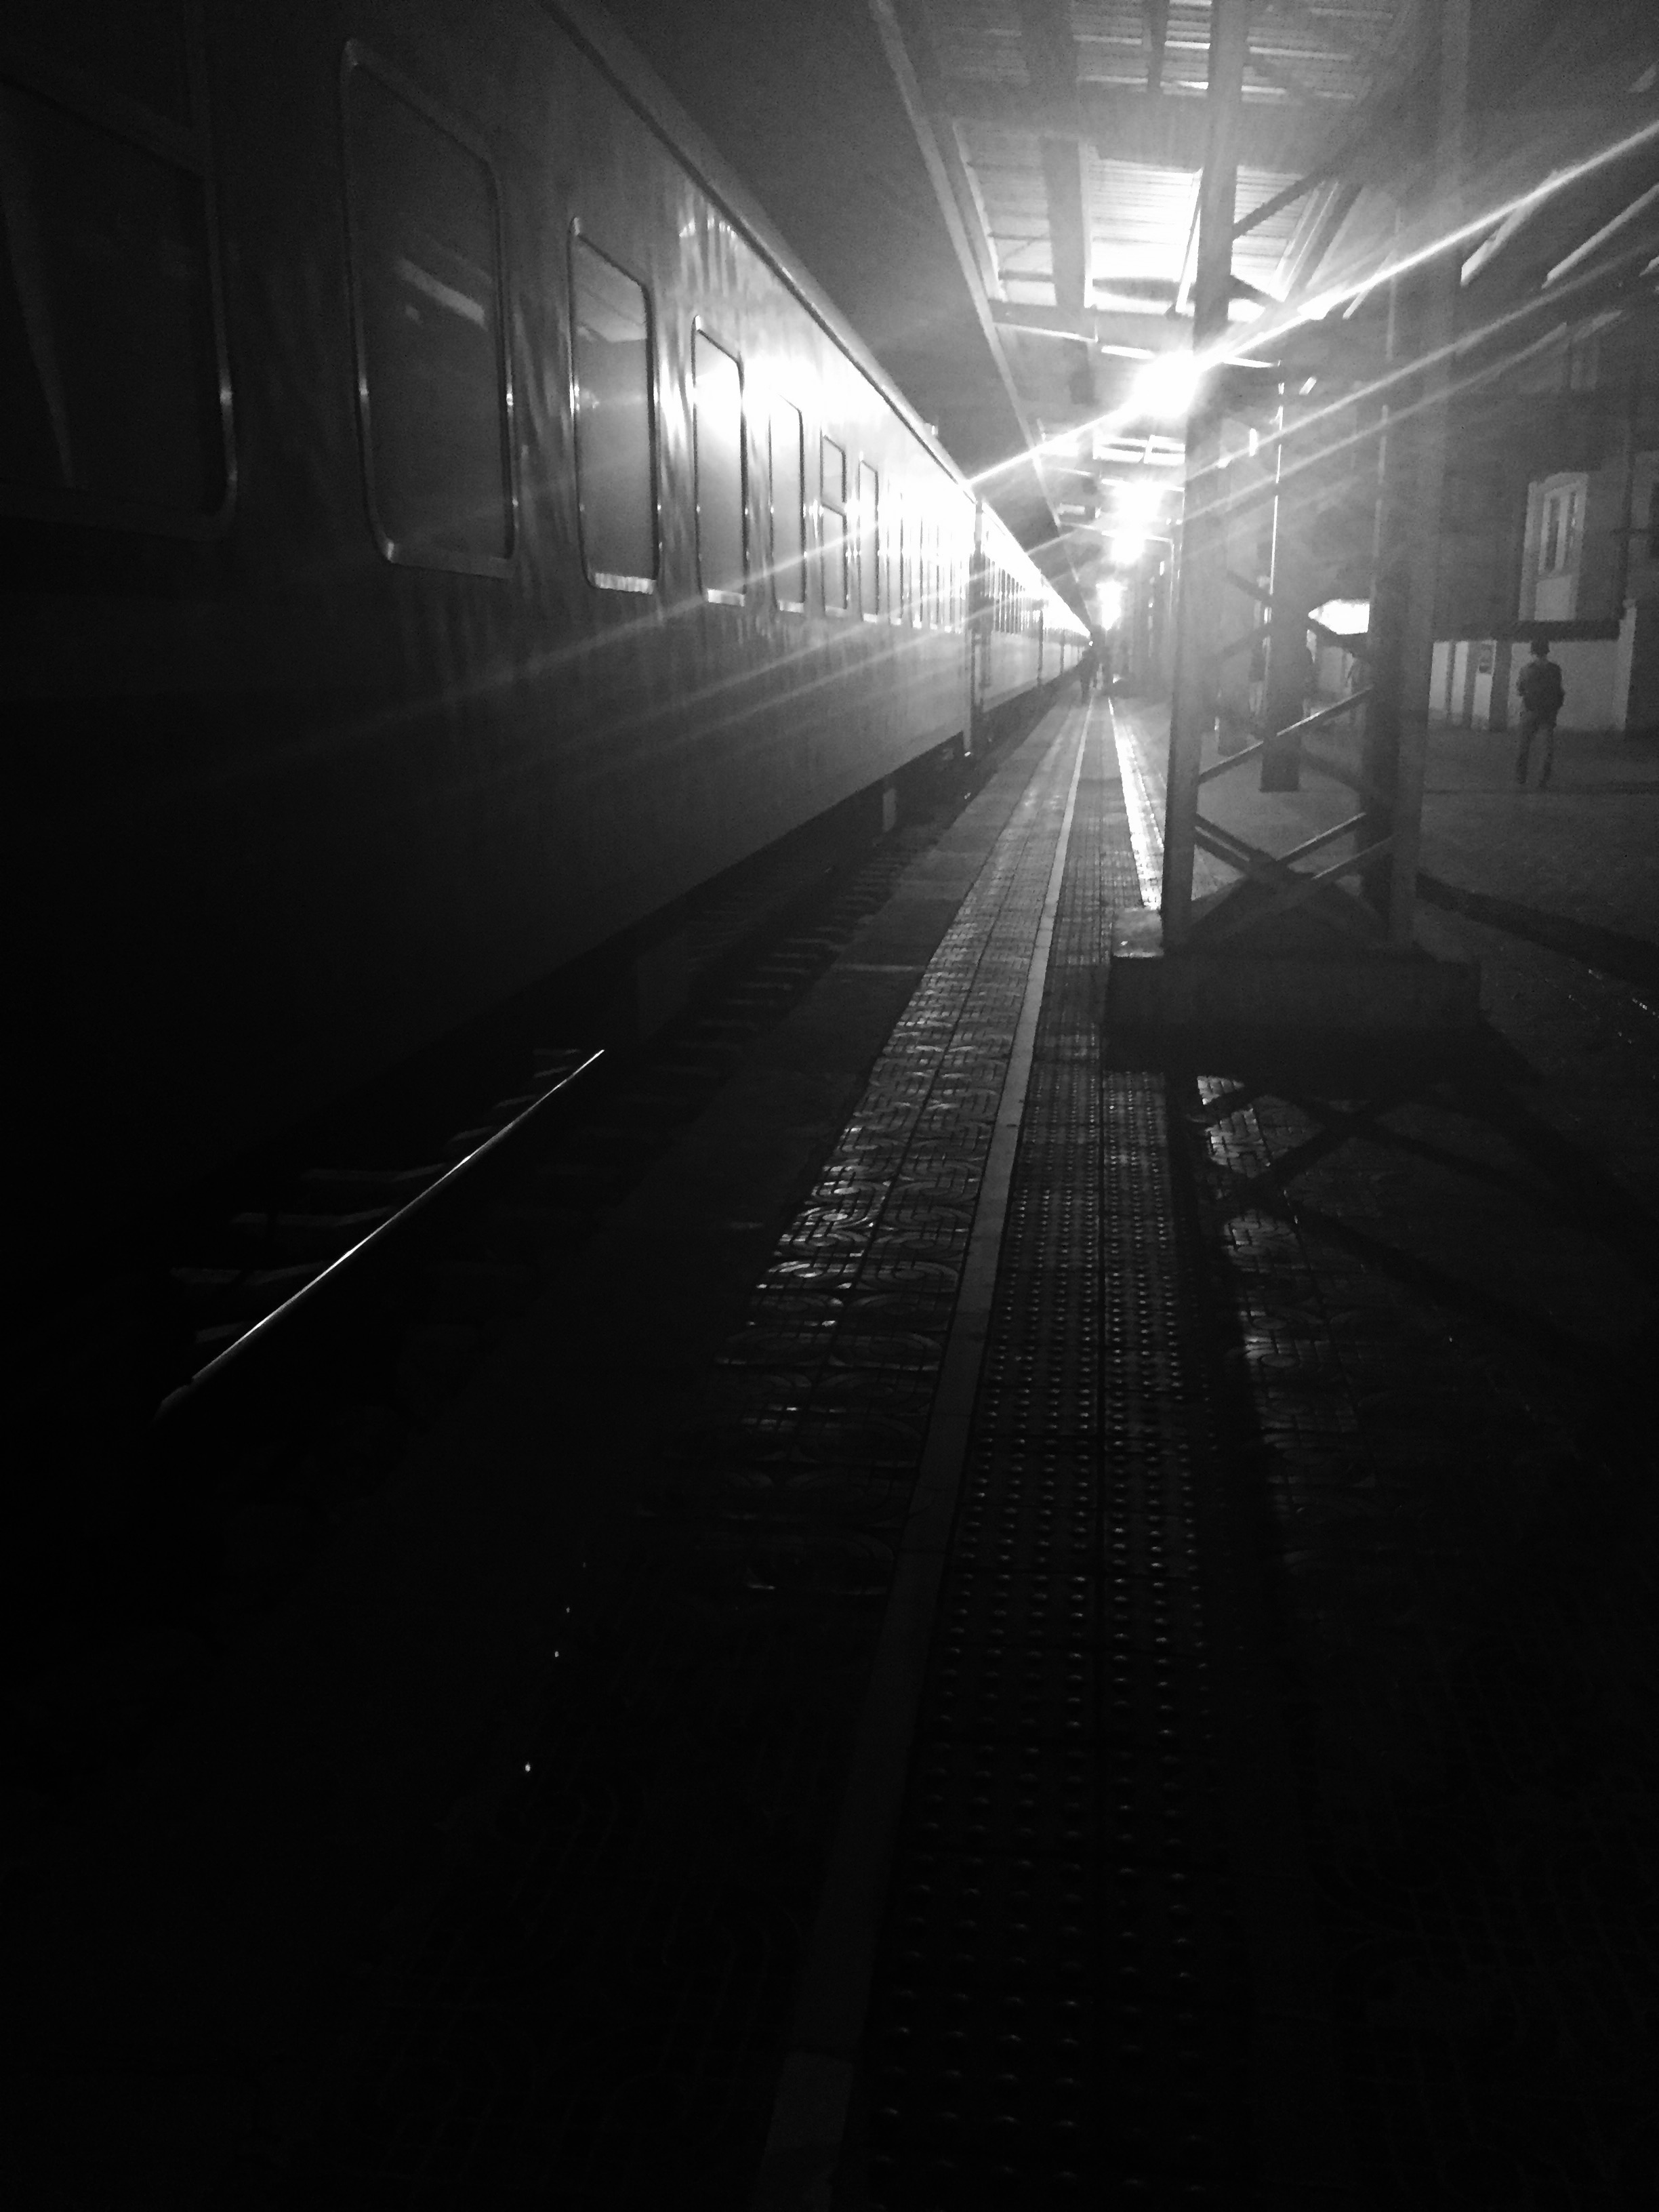
light, black and white, white, night, photography, line, darkness, black, monochrome, infrastructure, shape, monochrome photography